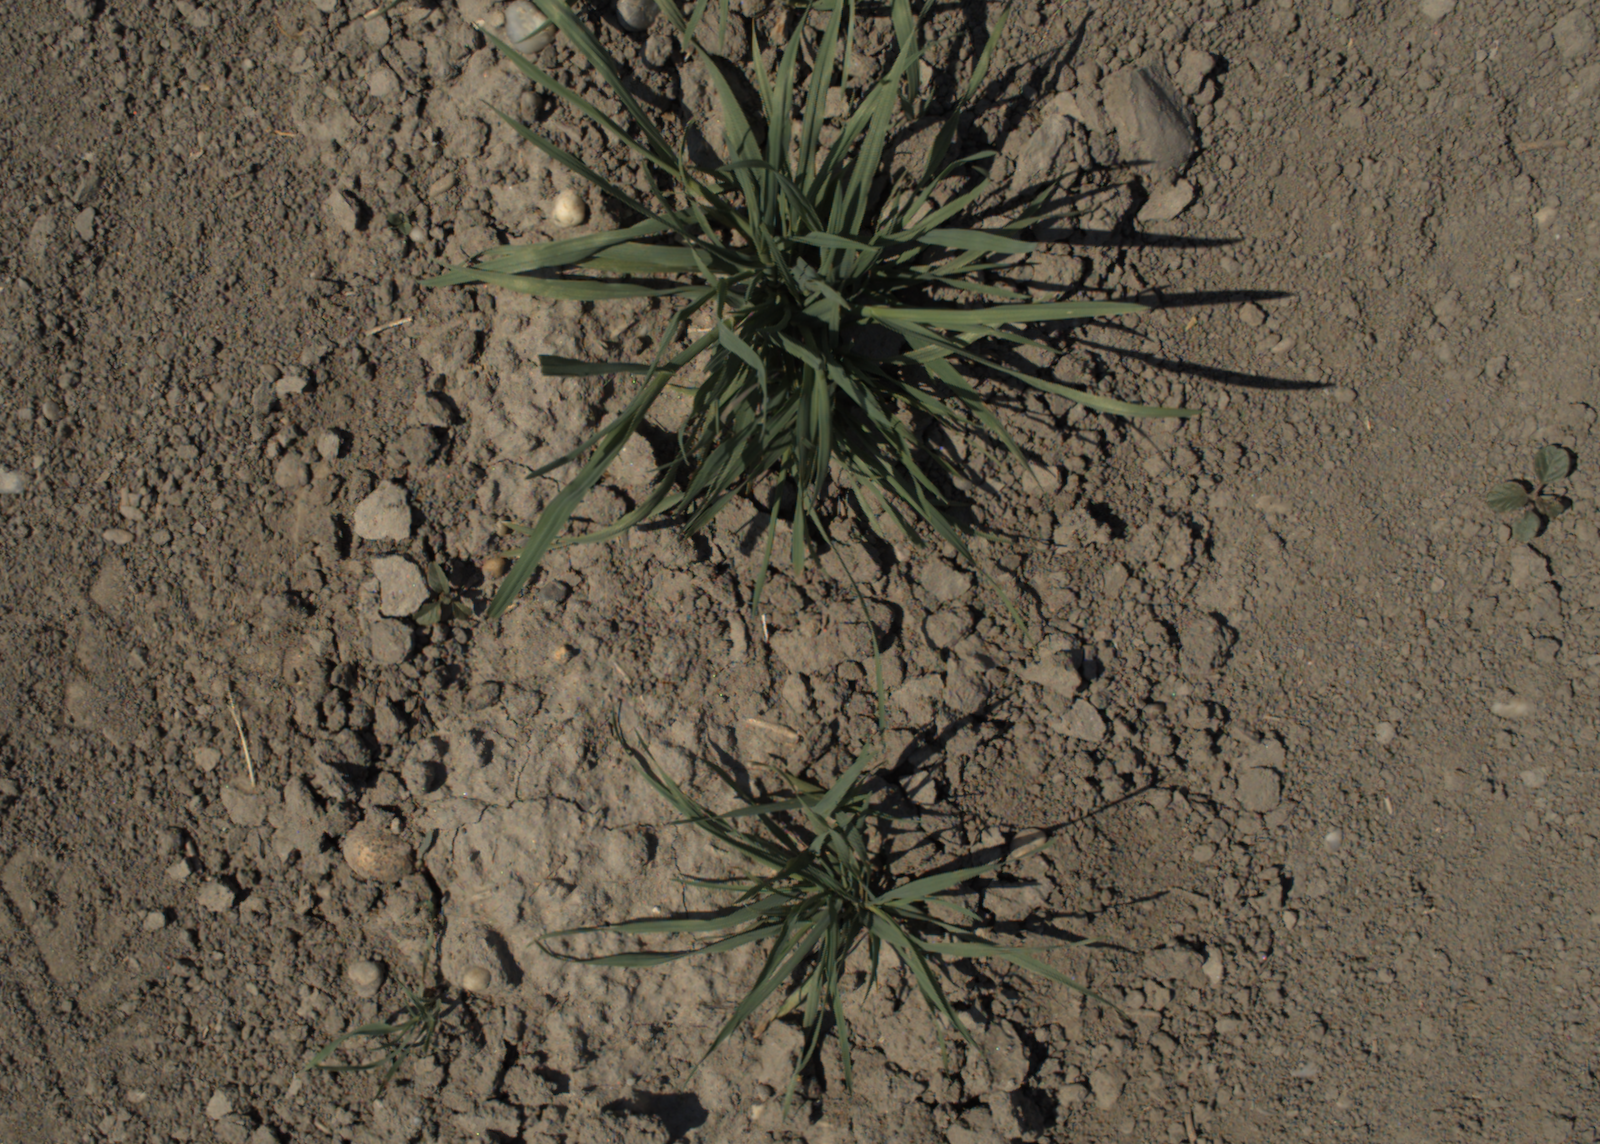
Capture date: 18.06.2021 11:03:40
Weather: sunny
Wind: medium
Seeding date: 27.04.2021
Plant canopy height (mm): 766